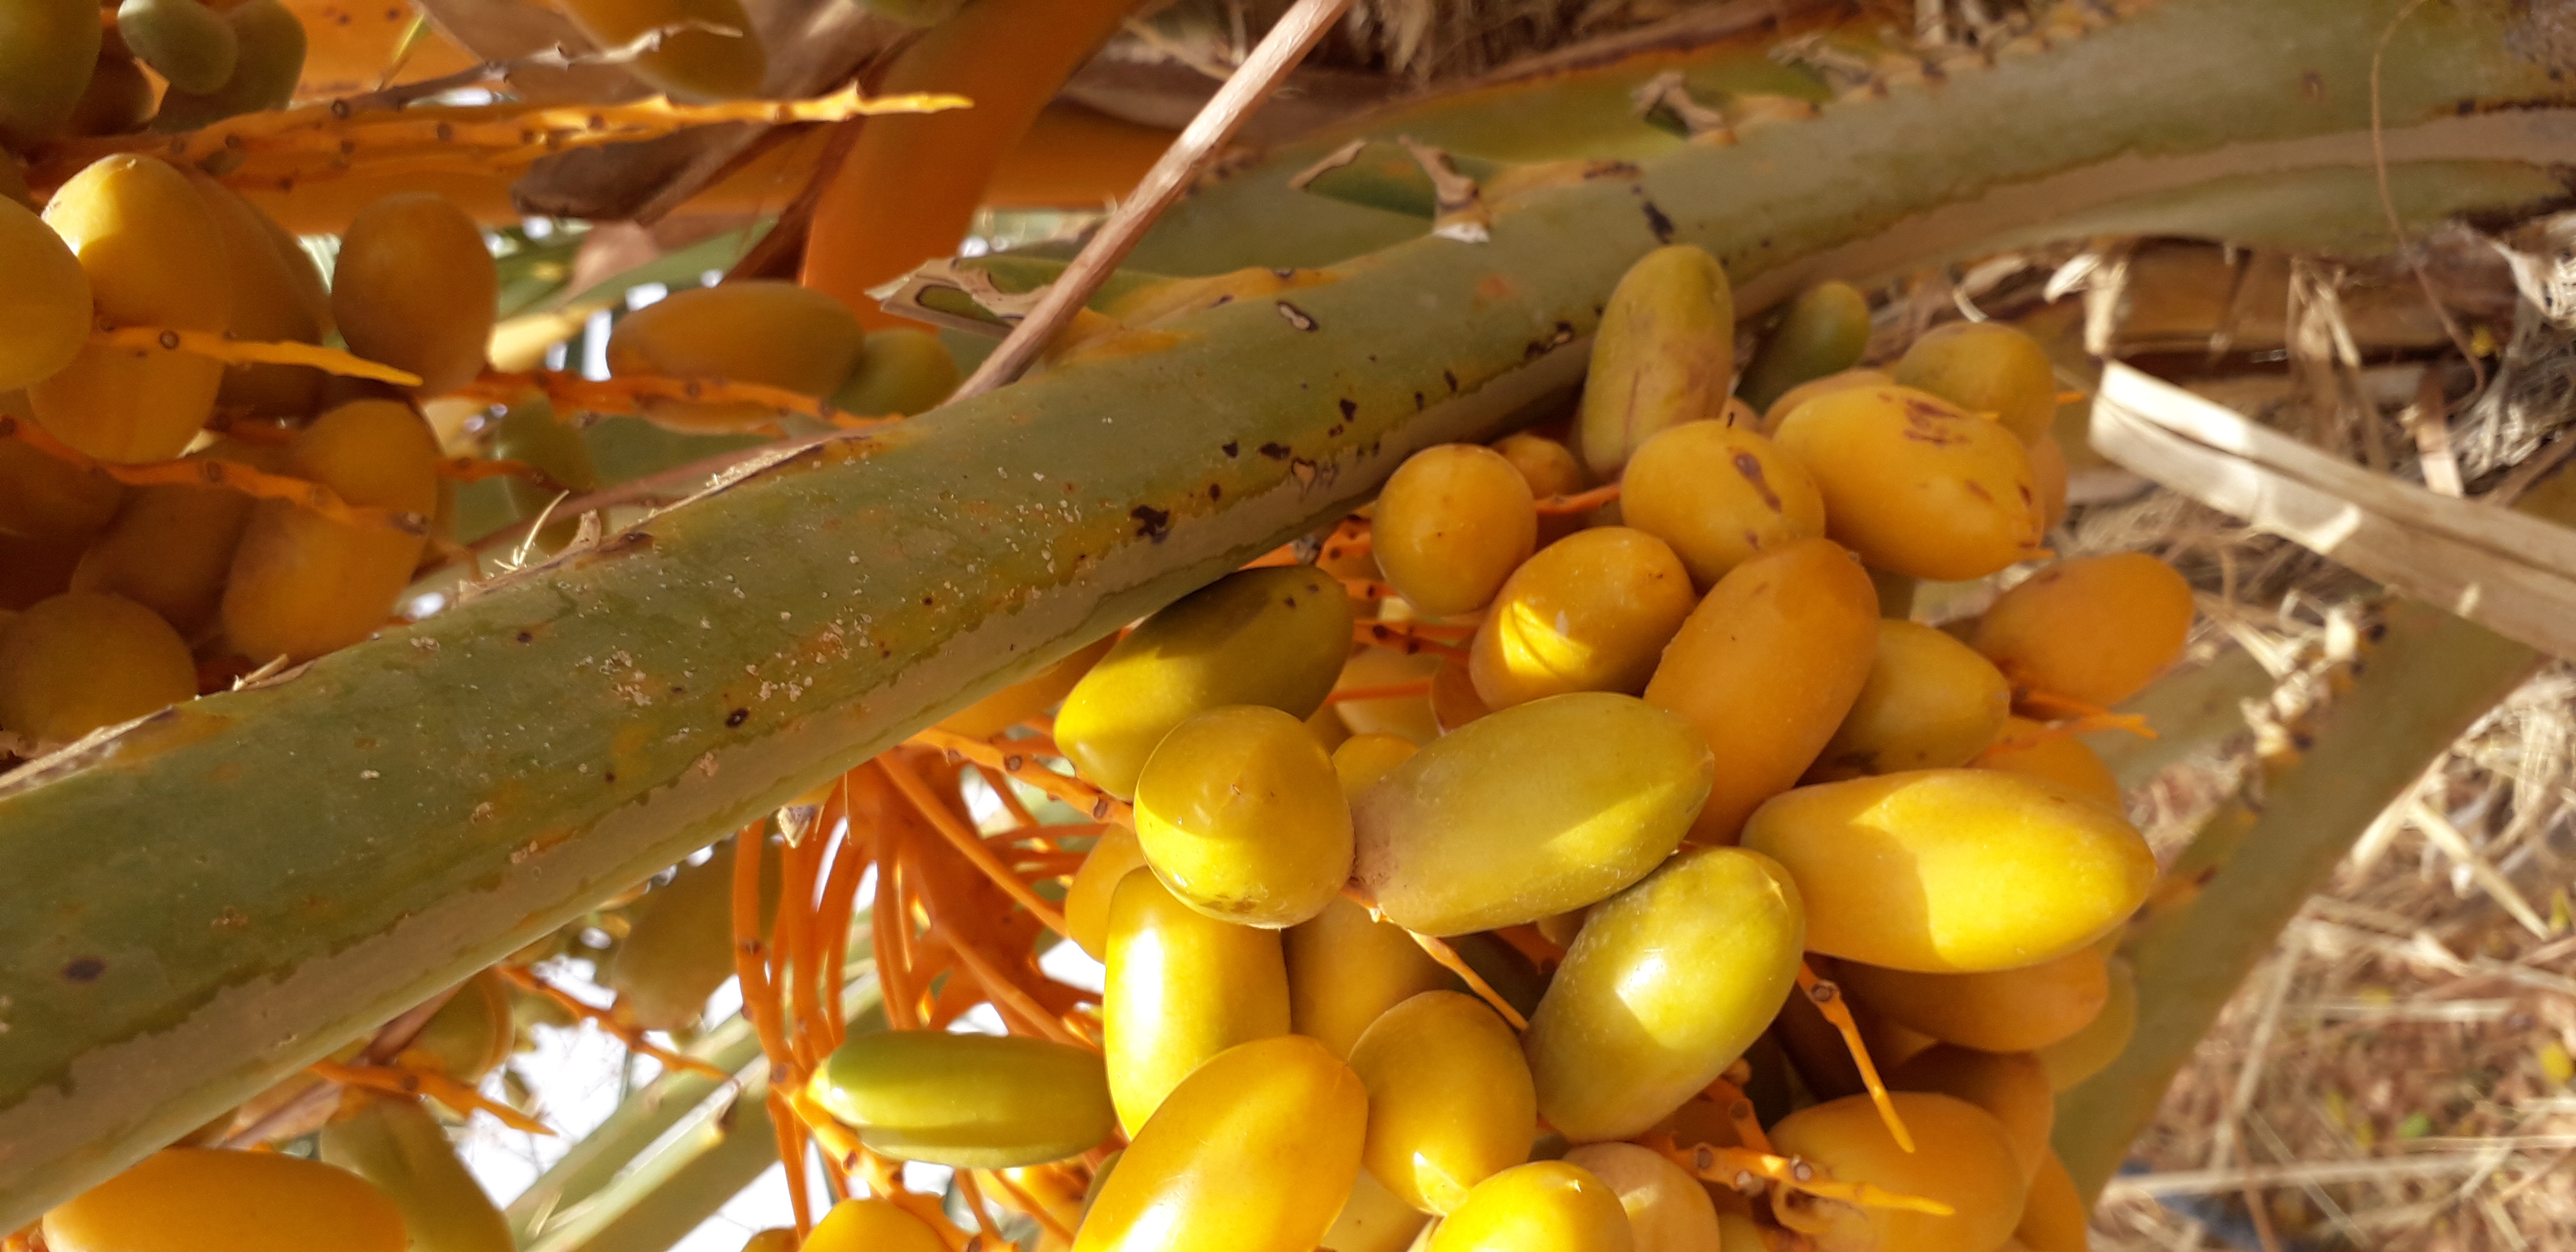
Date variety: kholt